Wildcat Canyon Regional Park

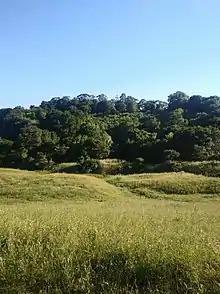
A field and woods in the park

EBRPD announced on February 17, 2014 that it had acquired of woodland on the east side of the park, which would be added to the park's existing 2,428 acres. The addition will allow easier access for visitors from El Sobrante and Richmond (via a planned trailhead and staging area on San Pablo Dam Road) and connects the park to the Kennedy Grove Regional Recreation Area and San Pablo Reservoir.